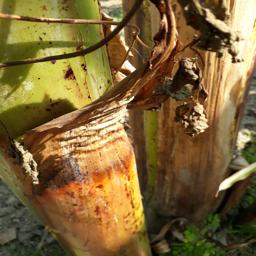
Label: PSEUDOSTEM WEEVIL